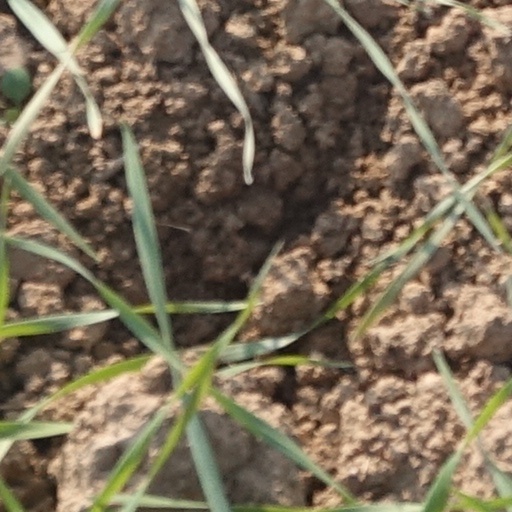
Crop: wheat